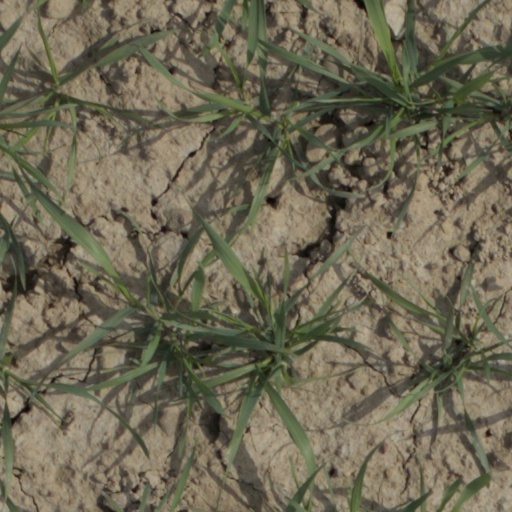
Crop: wheat